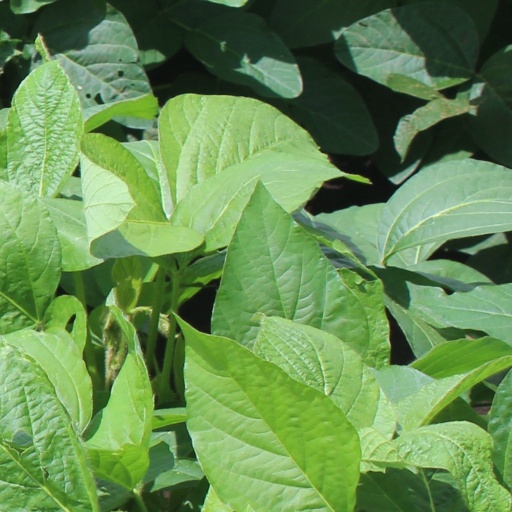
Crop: soybean